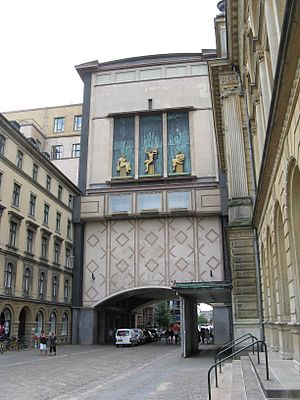
Det Kongelige Teaters Balletskole
August Bournonvilles Passage
Det Kongelige Teaters Balletskole er en balletskole, der siden 1771 har uddannet dansere for Den Kongelige Ballet, og ligesom balletkompagniet, er skolen en af de ældste af sin slags i Europa. Balletskolen er beliggende i Det Kongelige Teater, hvilket gør Danmark til det eneste land i verden, hvor det nationale balletkompagni, balletskolen, og læseskolen alle er placeret under samme tag, med denne unikke position, er balletskolen i stand til at tilbyde sine elever en række særlige muligheder og oplevelser.